Recall election

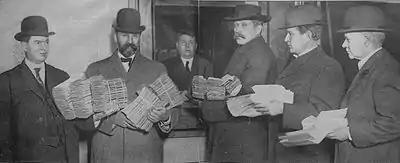
Submitting petitions for the recall of Seattle, Washington, mayor Hiram Gill in December 1910; Gill was removed by a recall election the following February, but voters returned him to the office in 1914

Recall first appeared in Colonial America in the laws of the General Court of the Massachusetts Bay Colony in 1631. This version of the recall involved one elected body removing another official. During the American Revolution, the Articles of Confederation stipulated that state legislatures might recall delegates from the Continental Congress. According to New York Delegate John Lansing, the power was never exercised by any state. The Virginia Plan, issued at the outset of the Philadelphia Convention of 1787, proposed to pair recall with rotation in office and to apply these dual principles to the lower house of the national legislature. The recall was rejected by the Constitutional Convention. However, the anti-Federalists used the lack of recall provision as a weapon in the ratification debates.